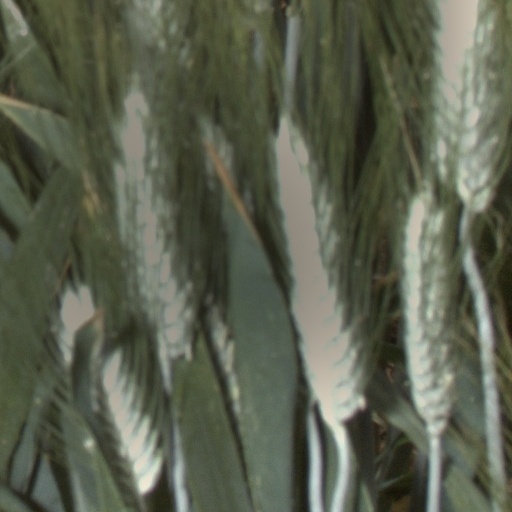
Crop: wheat